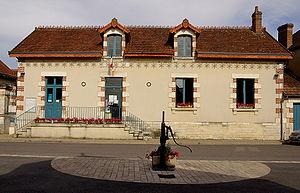
La mairie de Rosnay dans l'Indre 36
Rosnay est une commune française située dans le département de l'Indre, en région Centre-Val de Loire.